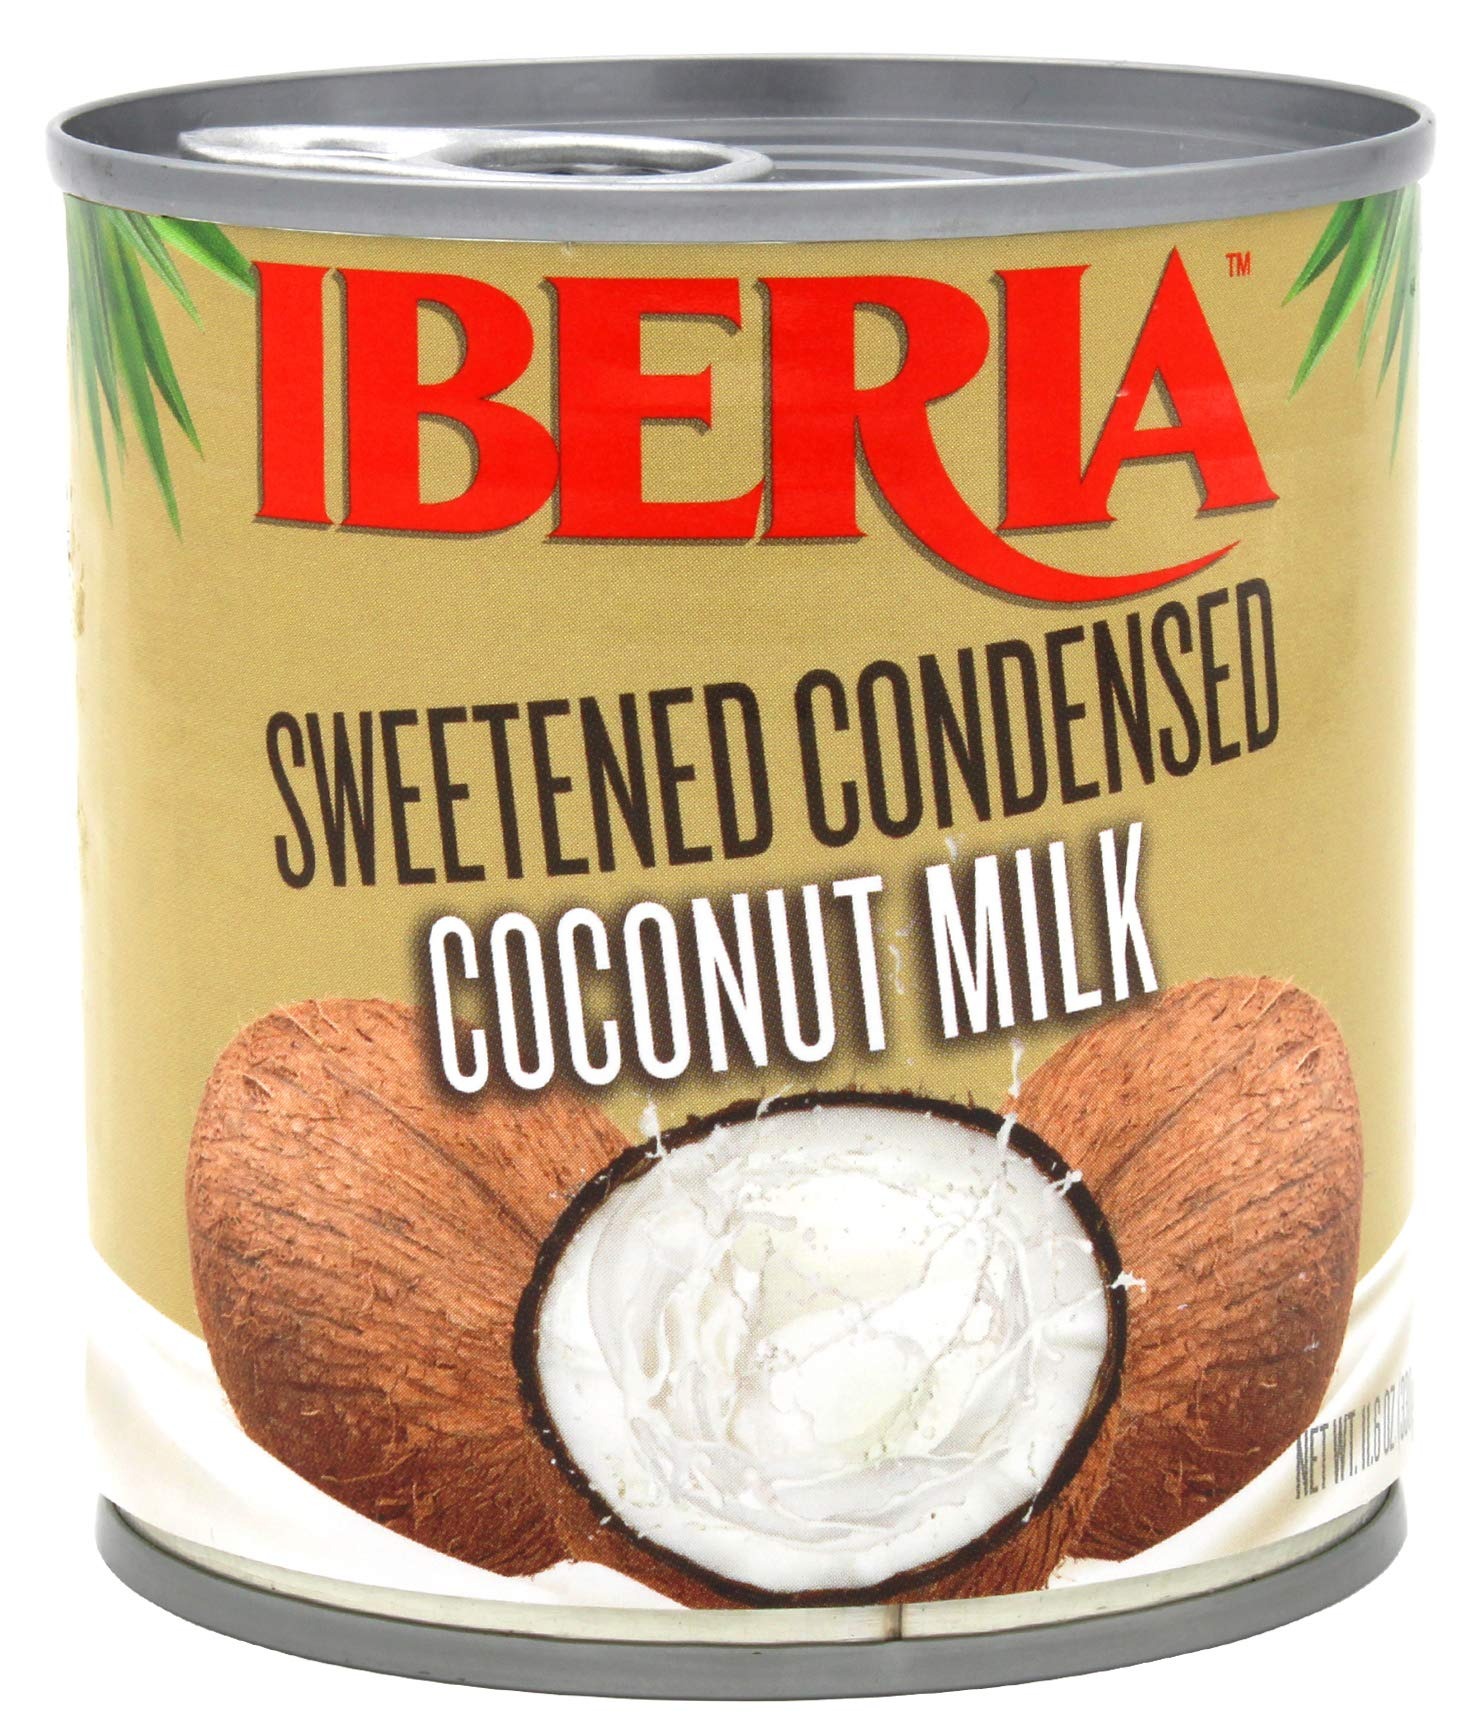
Item Name: Iberia Sweetened Coconut Condensed Milk 11.6 Oz
Value: 11.1
Unit: Fl Oz

Price: 4.32